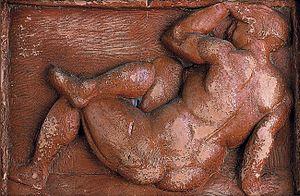
Manuel Hugué dit « Manolo », de son nom complet Manuel Martínez i Hugué est un sculpteur, peintre, graveur et dessinateur espagnol d'origine catalane, né à Barcelone le 29 avril 1872 et mort le 17 novembre 1945 à Caldes de Montbui.